Seven (TV program)

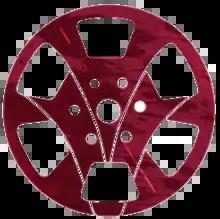
TV and Cinema Analytical Program

Seven ("Haft") is an Iranian television program produced by IRIB TV3 that examines the issues of Iranian and world cinema. This program will be broadcast on Friday nights as a recording on IRIB TV3. ""Seven"" invites Iranian artists, critics and cultural officials in the field of cinema and television to discuss, critique, analyze and review film and cinema.